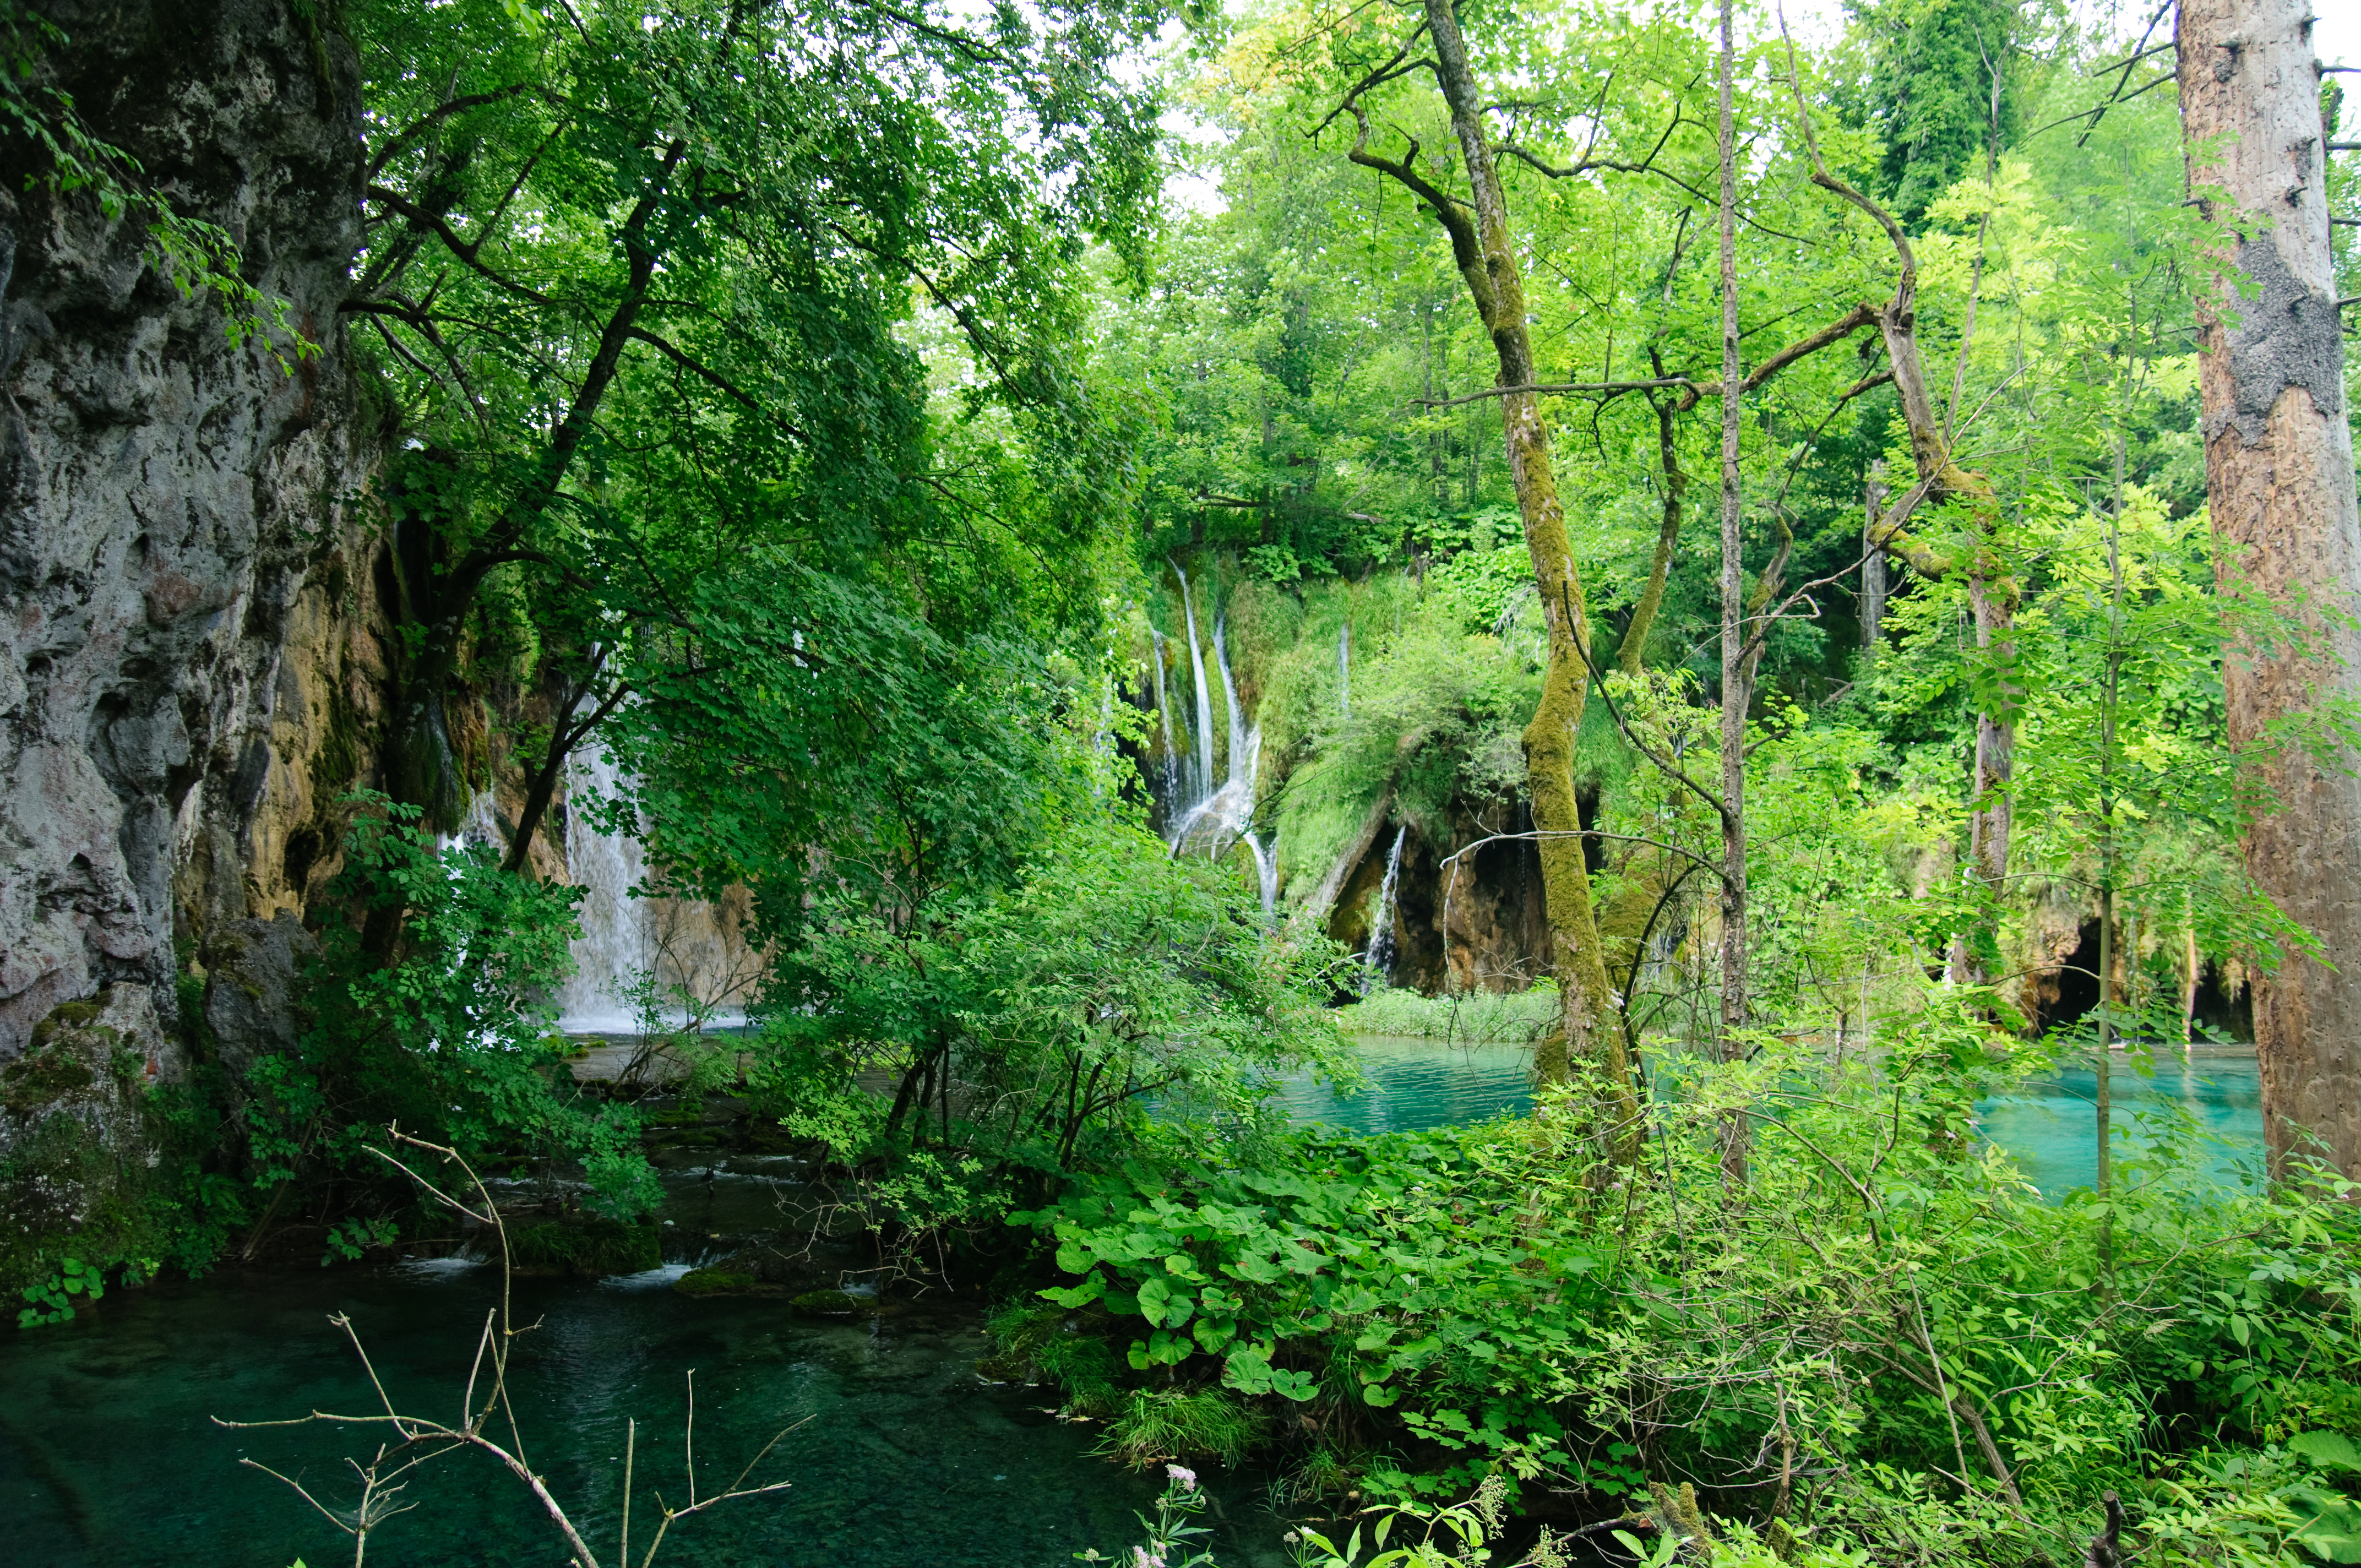
tree, forest, waterfall, swamp, wilderness, flower, lake, river, pond, stream, green, jungle, nikon, waterway, body of water, croatia, vegetation, rainforest, wetland, woodland, habitat, water feature, ecosystem, hvratska, d300, plitvice, nature reserve, biome, old growth forest, natural environment, riparian forest